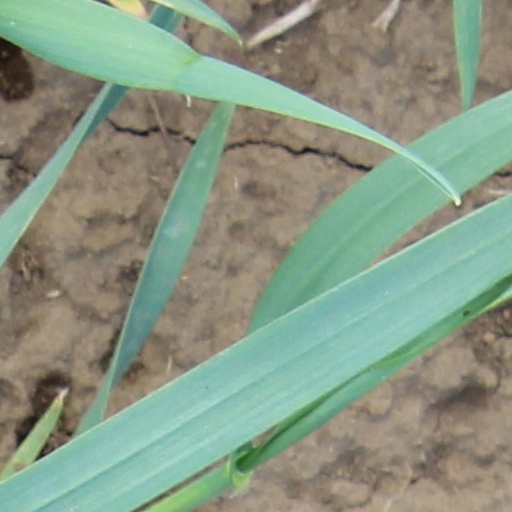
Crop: wheat